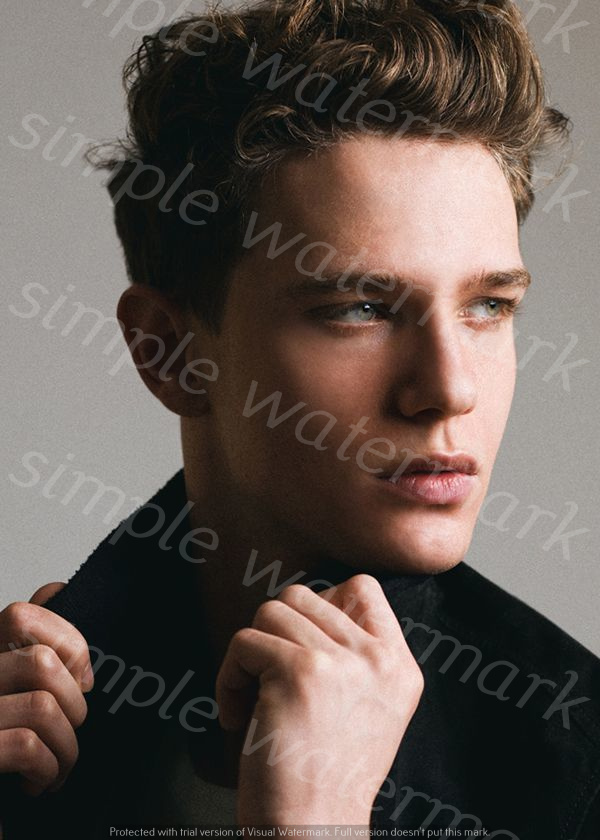
Label: Watermark